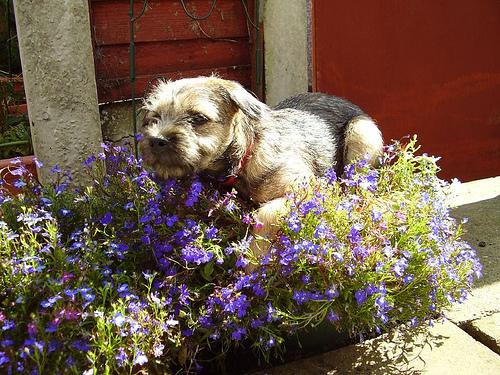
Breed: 206-n000007-Border_terrier